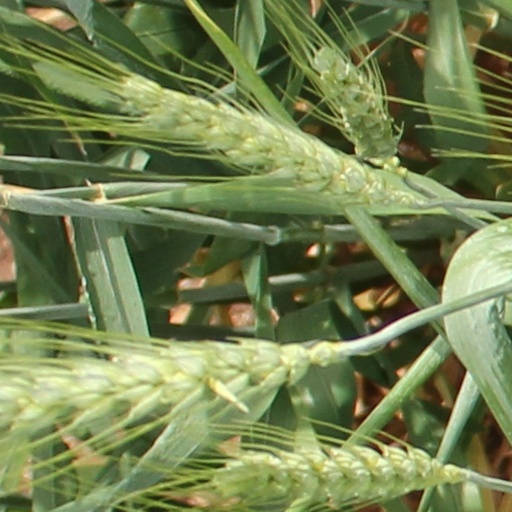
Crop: wheat